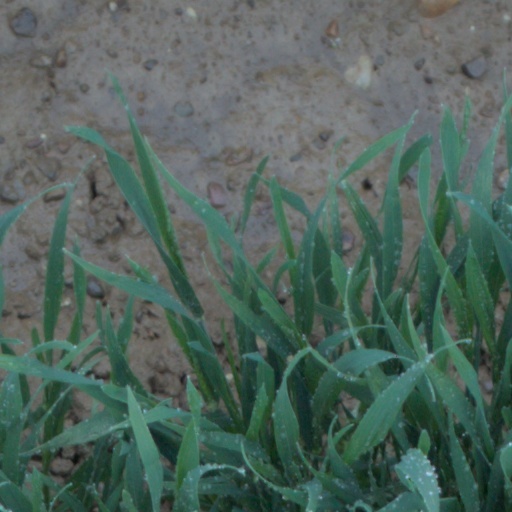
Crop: wheat